Answer in natural language. Consider the 3D positions of the objects in the scene and not just the 2D positions in the image. Is the centerpoint of  black glossy countertop at a higher height than irregular black plastic garbage? Choose between the following options: no or yes
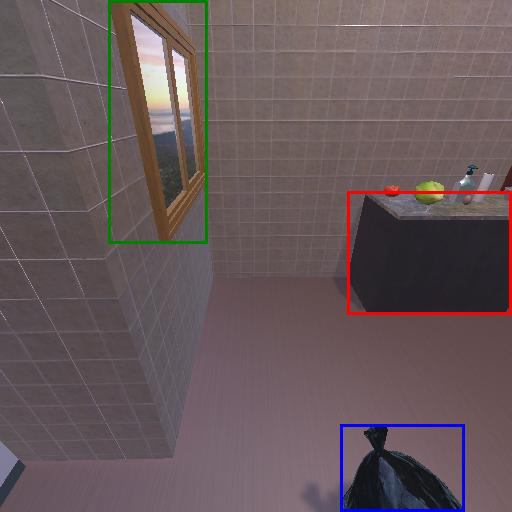
<answer>yes</answer>